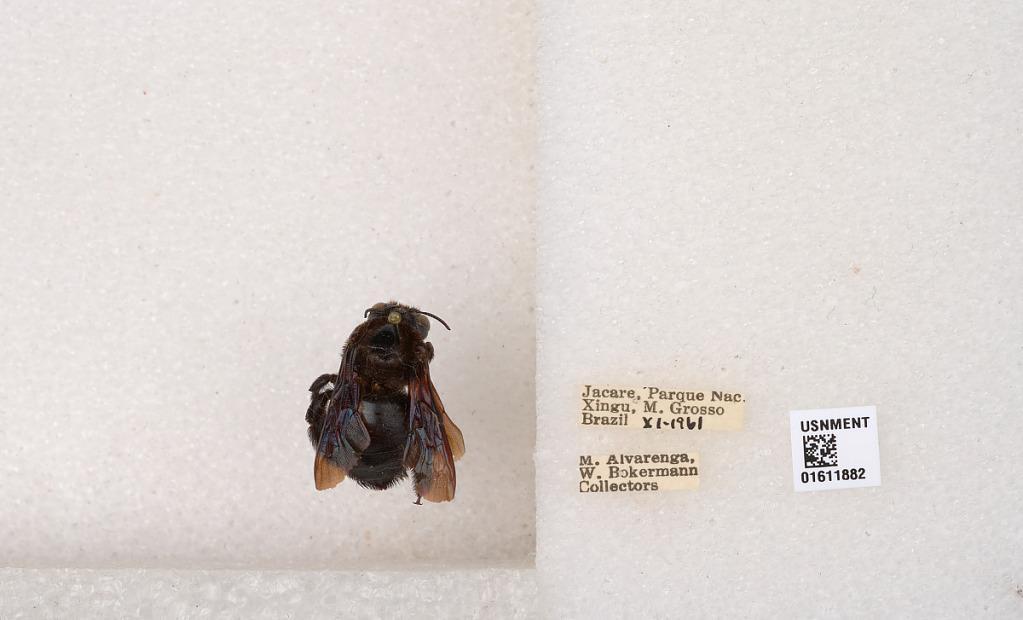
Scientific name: Xylocopa
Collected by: M. Alvarenga & W. Bokermann
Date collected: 1961-11-1
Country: Brazil
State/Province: Mato Grosso
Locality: Jacare, Parque Nac Xingu